Karl Borris

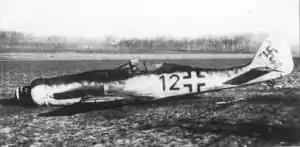
A Fw 190 D-9 of 10./JG 54, piloted by "Leutnant" Theo Nibel, downed by a partridge which flew into the nose radiator

On 24 November 1944, Priller with his "Geschwaderstab" of JG 26 and Borris with his I. "Gruppe" moved to an airfield near Handrup and Fürstenau. The next day, two pilots of JG 26 were awarded the Knight's Cross of the Iron Cross, Borris for 41 aerial victories, and "Leutnant" Heinz-Gerhard Vogt from 5. "Staffel" for 46 aerial victories. The presentation of the Knight's Cross was made by "Oberst" Hannes Trautloft, at the time "Inspekteur der Tagjäger" (Inspector of Day Fighters), at Fürstenau airfield on 5 December. Following the presentation, Borris led a flight of five Fw 190s against a formation of B-17s bombing Berlin and managed to shoot down a straggler from the 452d Bombardment Group west of Lingen. At Fürstenau airfield, the "Gruppe" was equipped with the Fw 190 D-9 aircraft and flew twelve combat missions in support of the Ardennes Counteroffensive, also known as the Battle of the Bulge. In these missions, Borris lost eight pilots killed in action, five were wounded and a further four pilots were taken prisoner of war (POW).